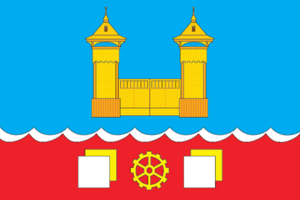
Oussolie-Sibirskoïe est une ville de l'oblast d'Irkoutsk, en Russie. Sa population s'élevait à 76 047 habitants en 2020.